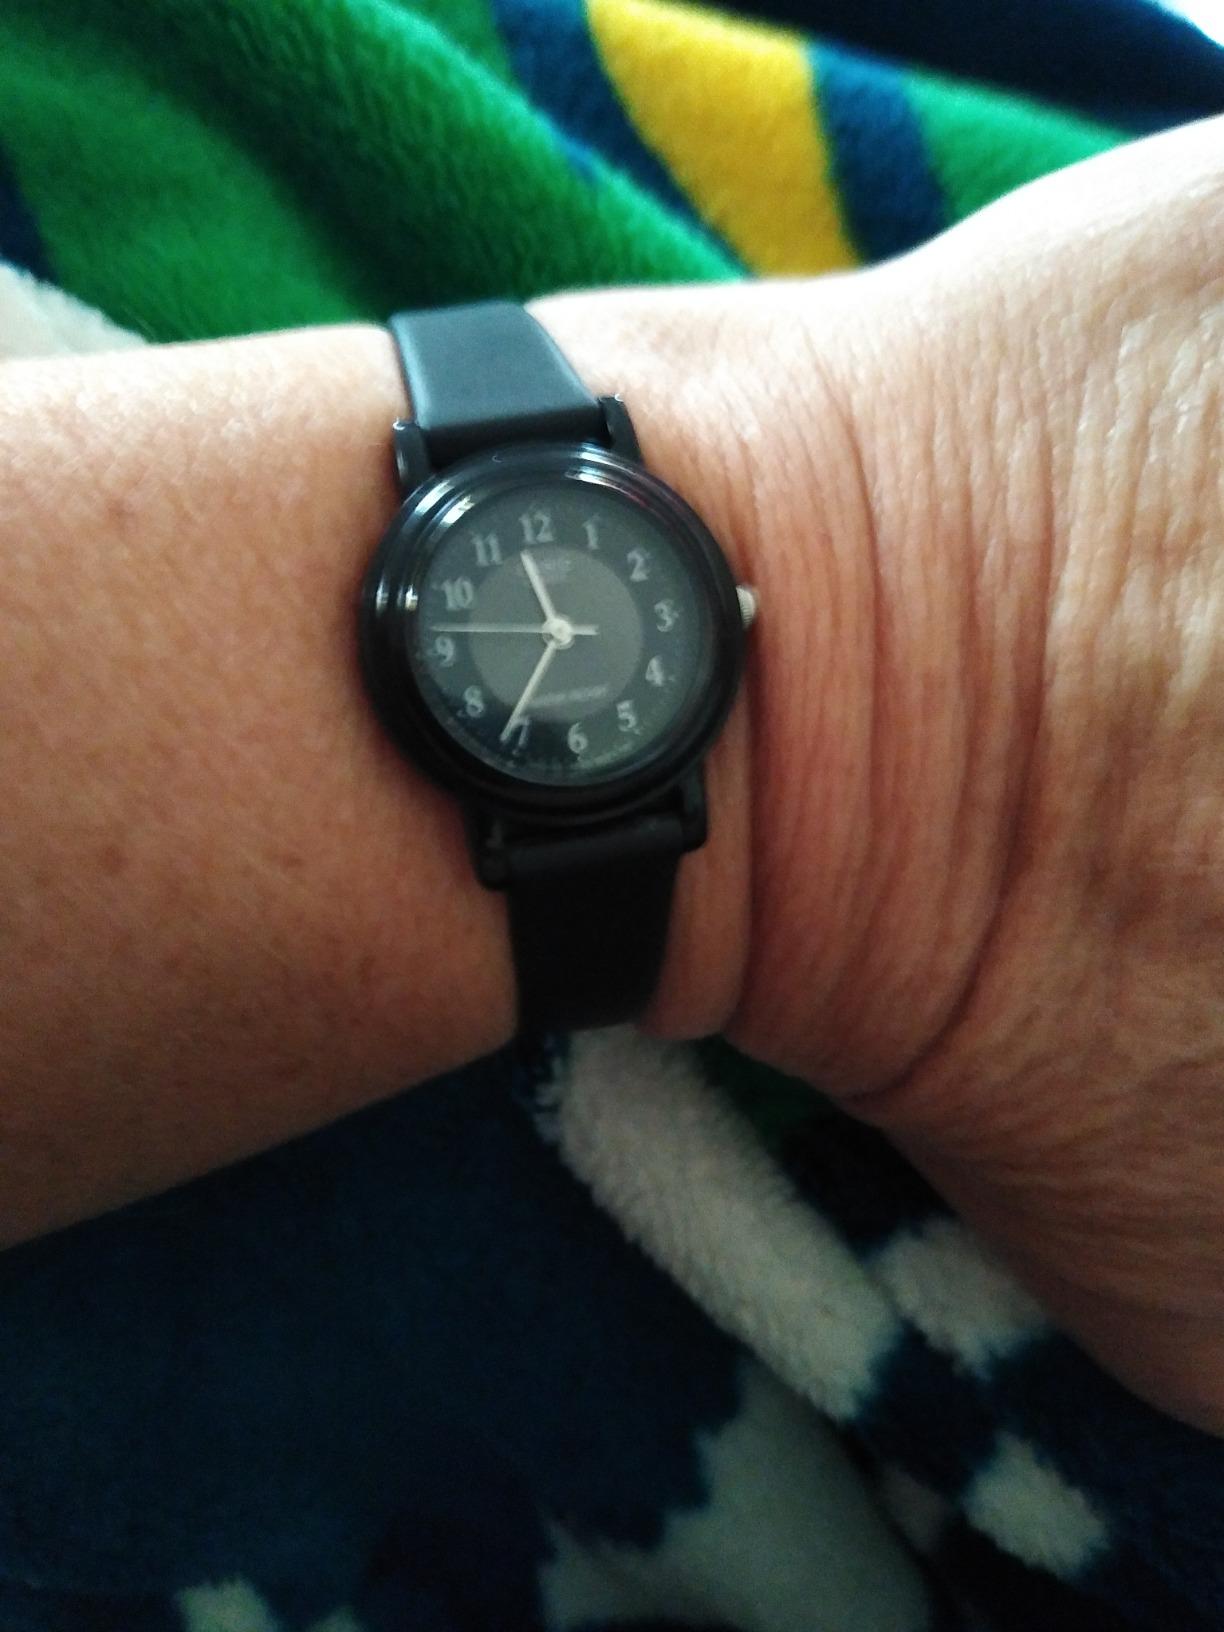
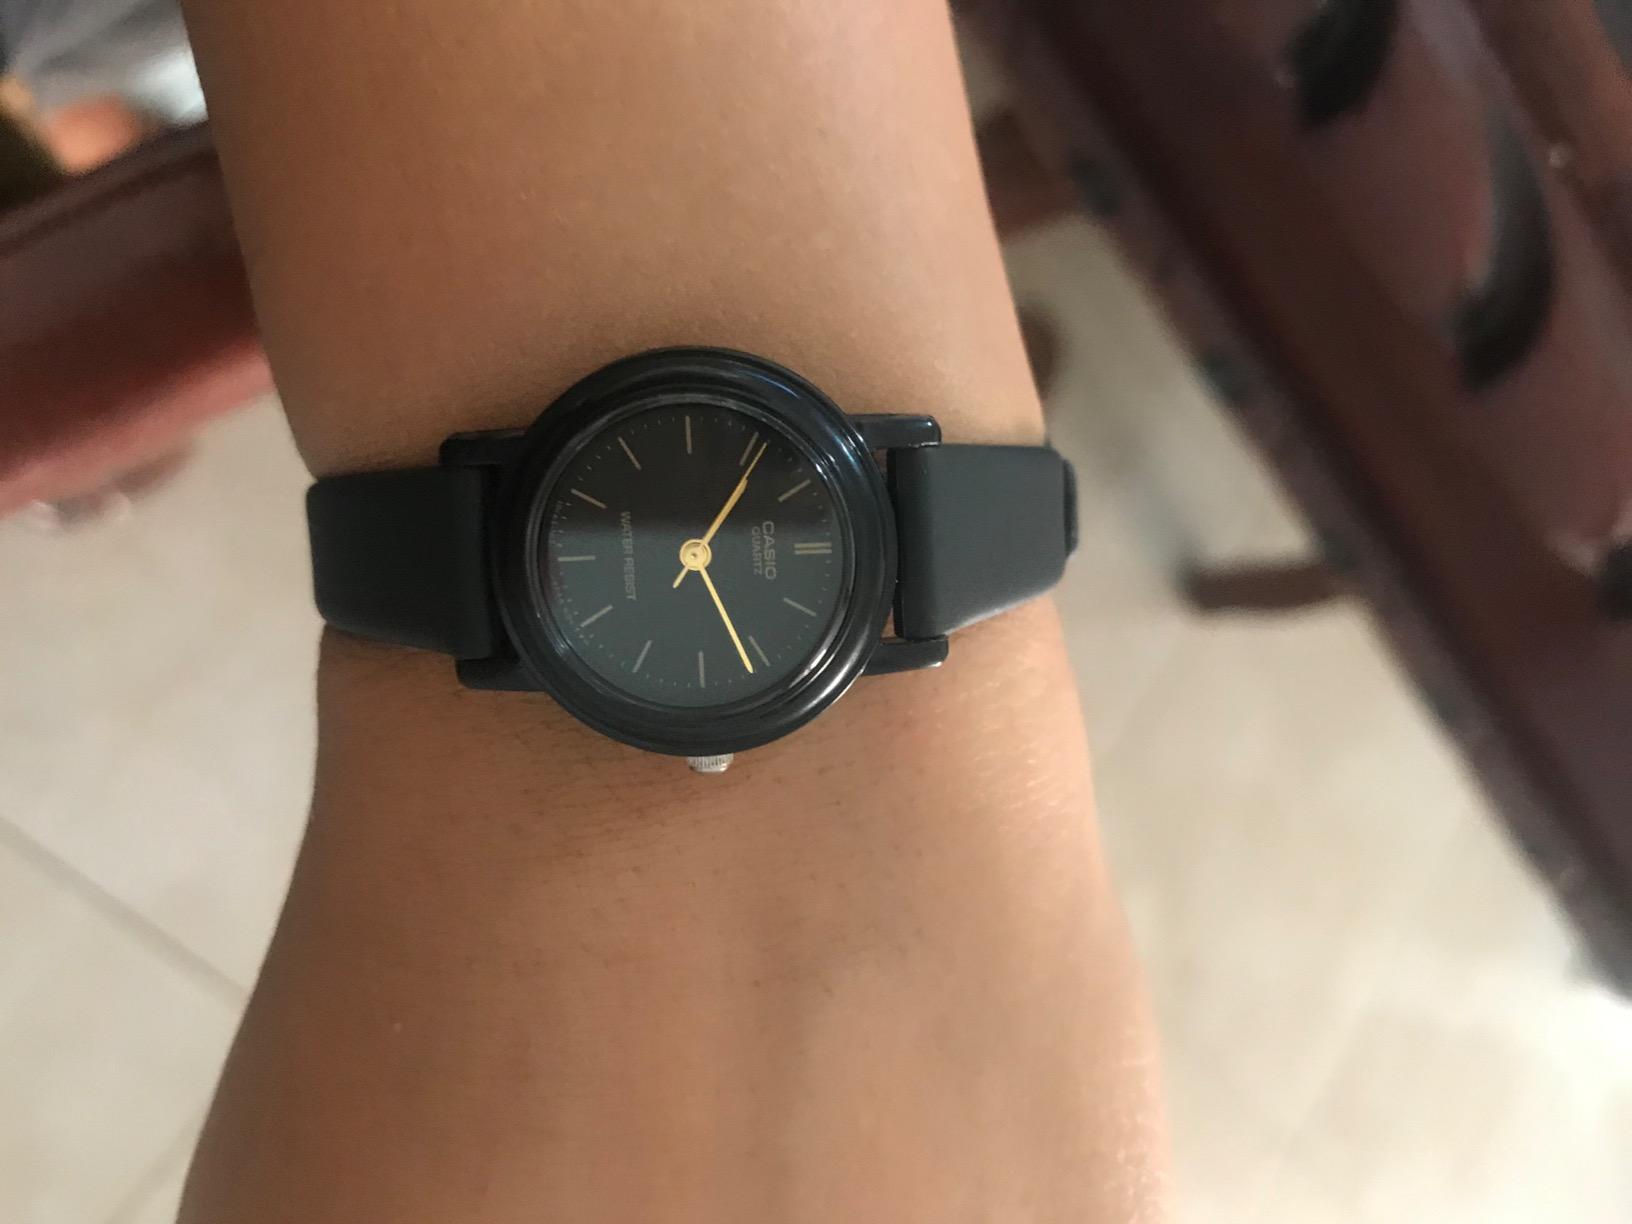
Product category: accessories_watch
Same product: no